1983 Coalinga earthquake

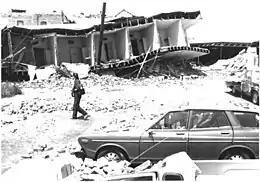
A destroyed building on 5th Street in Coalinga

The 1983 Coalinga earthquake struck at 4:42 p.m. Monday, May 2 of that year, in Coalinga, California.